Rana Bahadur Shah

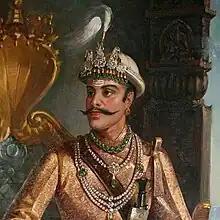

Rana Bahadur Shah, King of Nepal (25 May 1775 – 25 April 1806) was King of Nepal, he succeeded to the throne after the death of his father, King Pratap Singh Shah. He ruled under the regencies of his mother, Queen Rajendra Rajya Lakshmi Devi (died, 13 July 1785 from tuberculosis), and then of his uncle, Bahadur Shah. During this time, the kingdom was expanded by conquest to include the Garhwal and Kumaon regions, now part of India. He imprisoned his uncle, Bahadur Shah, who died in jail.